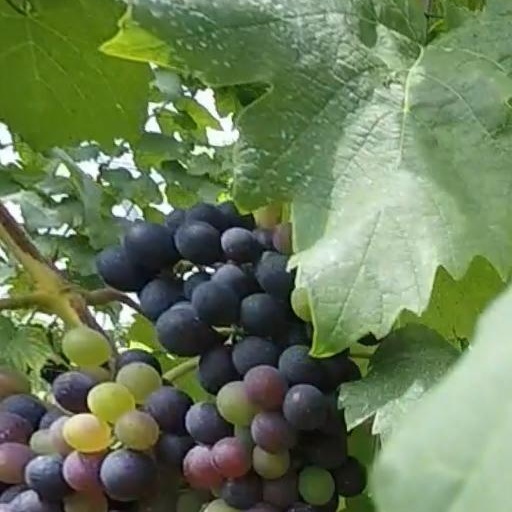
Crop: grape